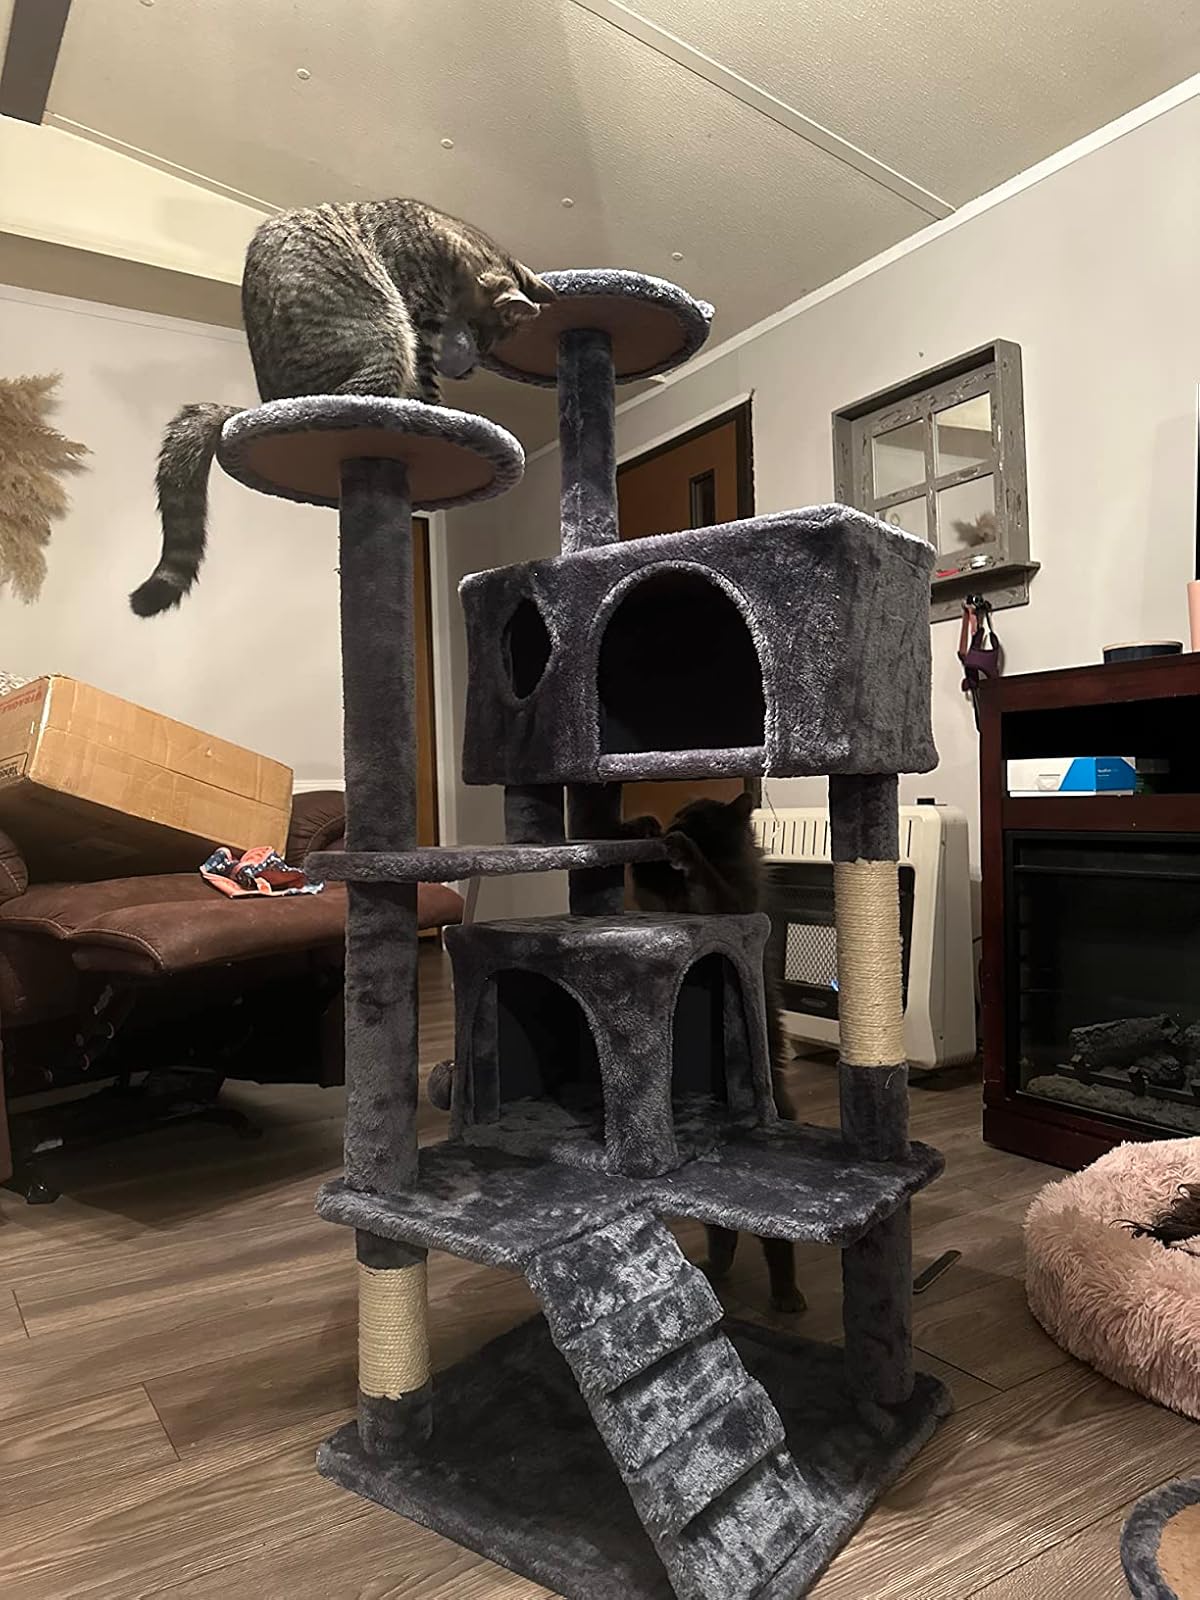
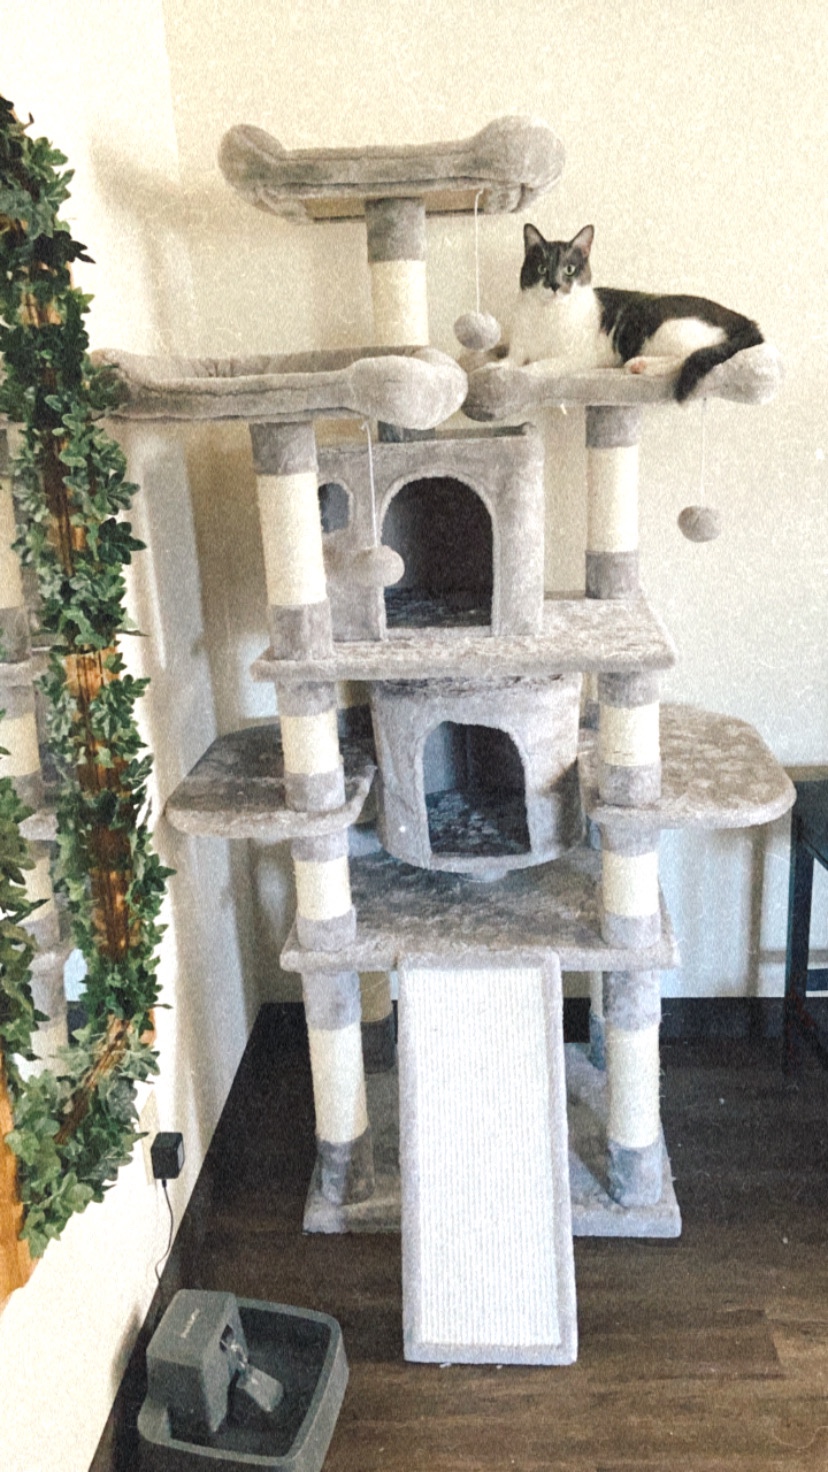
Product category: items_cat tree
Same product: no